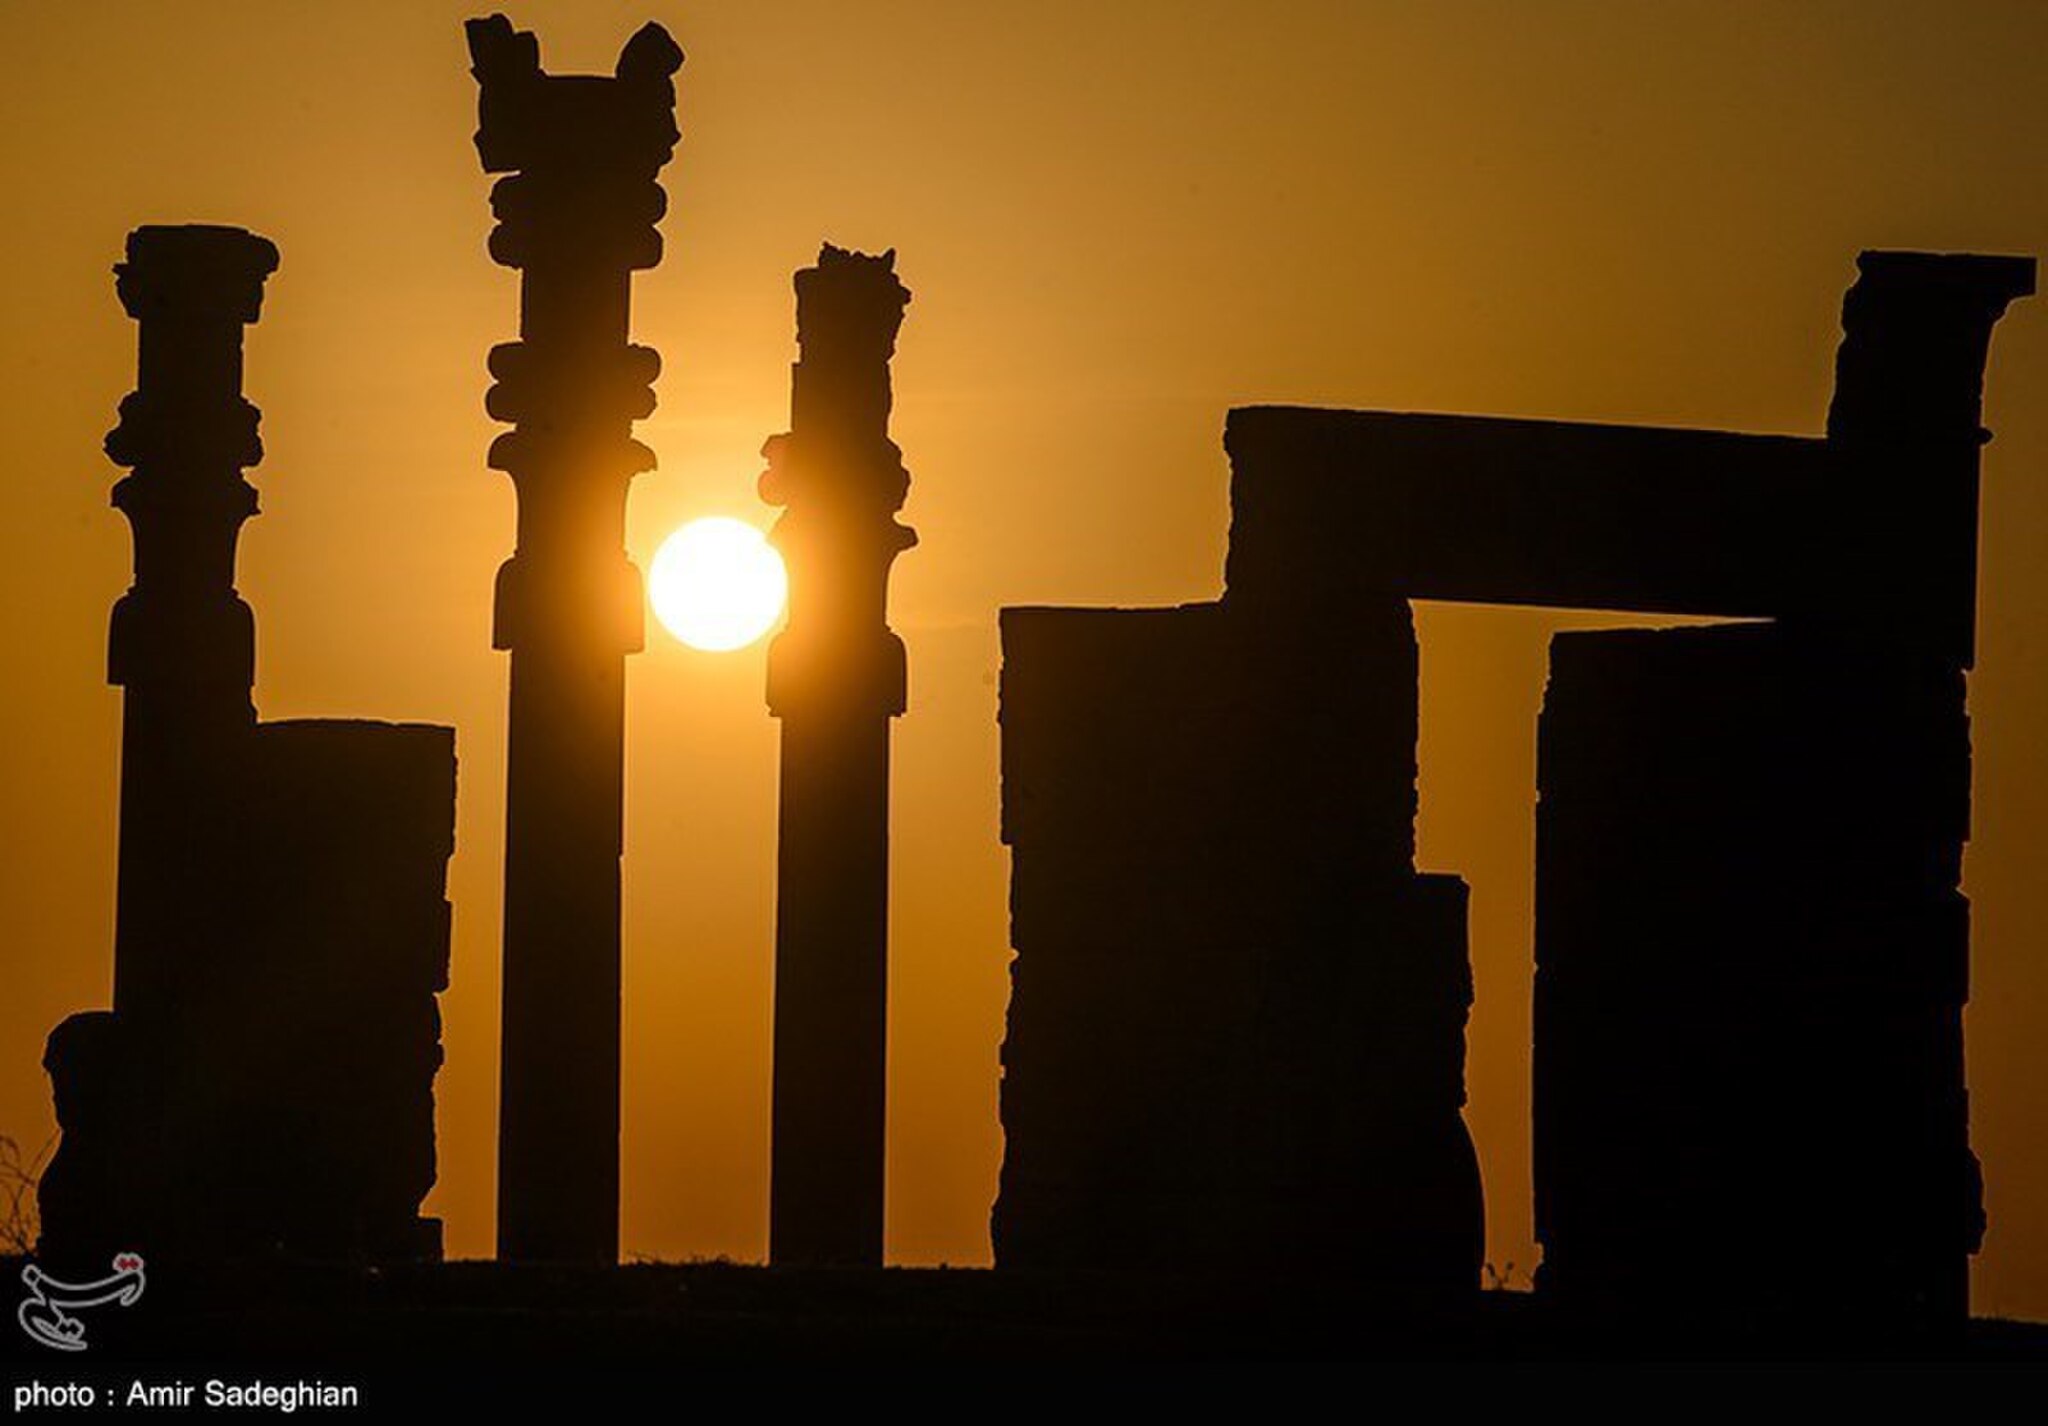
Title: Persepolis2020-09-26 15
Description: Persepolis in 2020
Date: 2020-09-26
Categories: License review needed, Tasnimnews review needed, 2020 in Persepolis, Photos by Amir Sadeghian for Tasnim News Agency, Photos from Tasnim News Agency